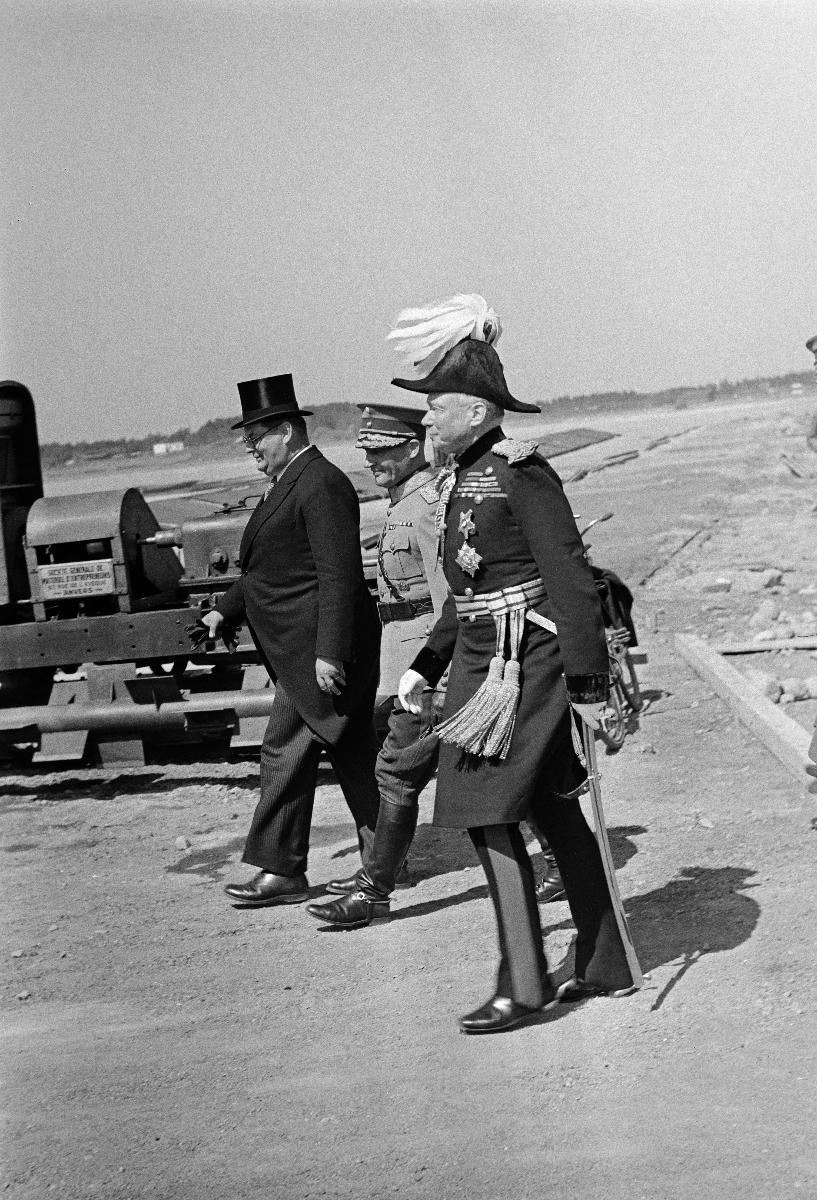
Kenraali Walter Kirke Suomessa
General Walter Kirke i Finland; General Walter Kirke in Finland
sisällön kuvaus: Kenraali Sir Walter Kirke vierailee Suomessa 1939. Vastaanottojuhlallisuudet Malmin lentoasemalla Helsingissä 18.6.1939. content description: General Sir Walter Kirke visits Finland in 1939. Welcoming ceremonies on the arrival of the Guest at Malmi airport in Helsinki 18.6.1939. innehållsbeskrivning: General Sir Walter Kirke besöker Finland 1939. Mottagningsceremonierna vid Malms flygstation i Helsingfors 18.6.1939.
Kuvaaja: Sundström, Hugo, kuvaaja
Vuosi: 1939
Paikka: Suomi, Uusimaa, Helsinki, Malmi Helsinki
Aiheet: Erkko, Eljas; Kirke, Walter; Österman, Hugo; HBL; politiikka; vierailut; kenraalit; politics; visits; generals; politik; besök; generaler